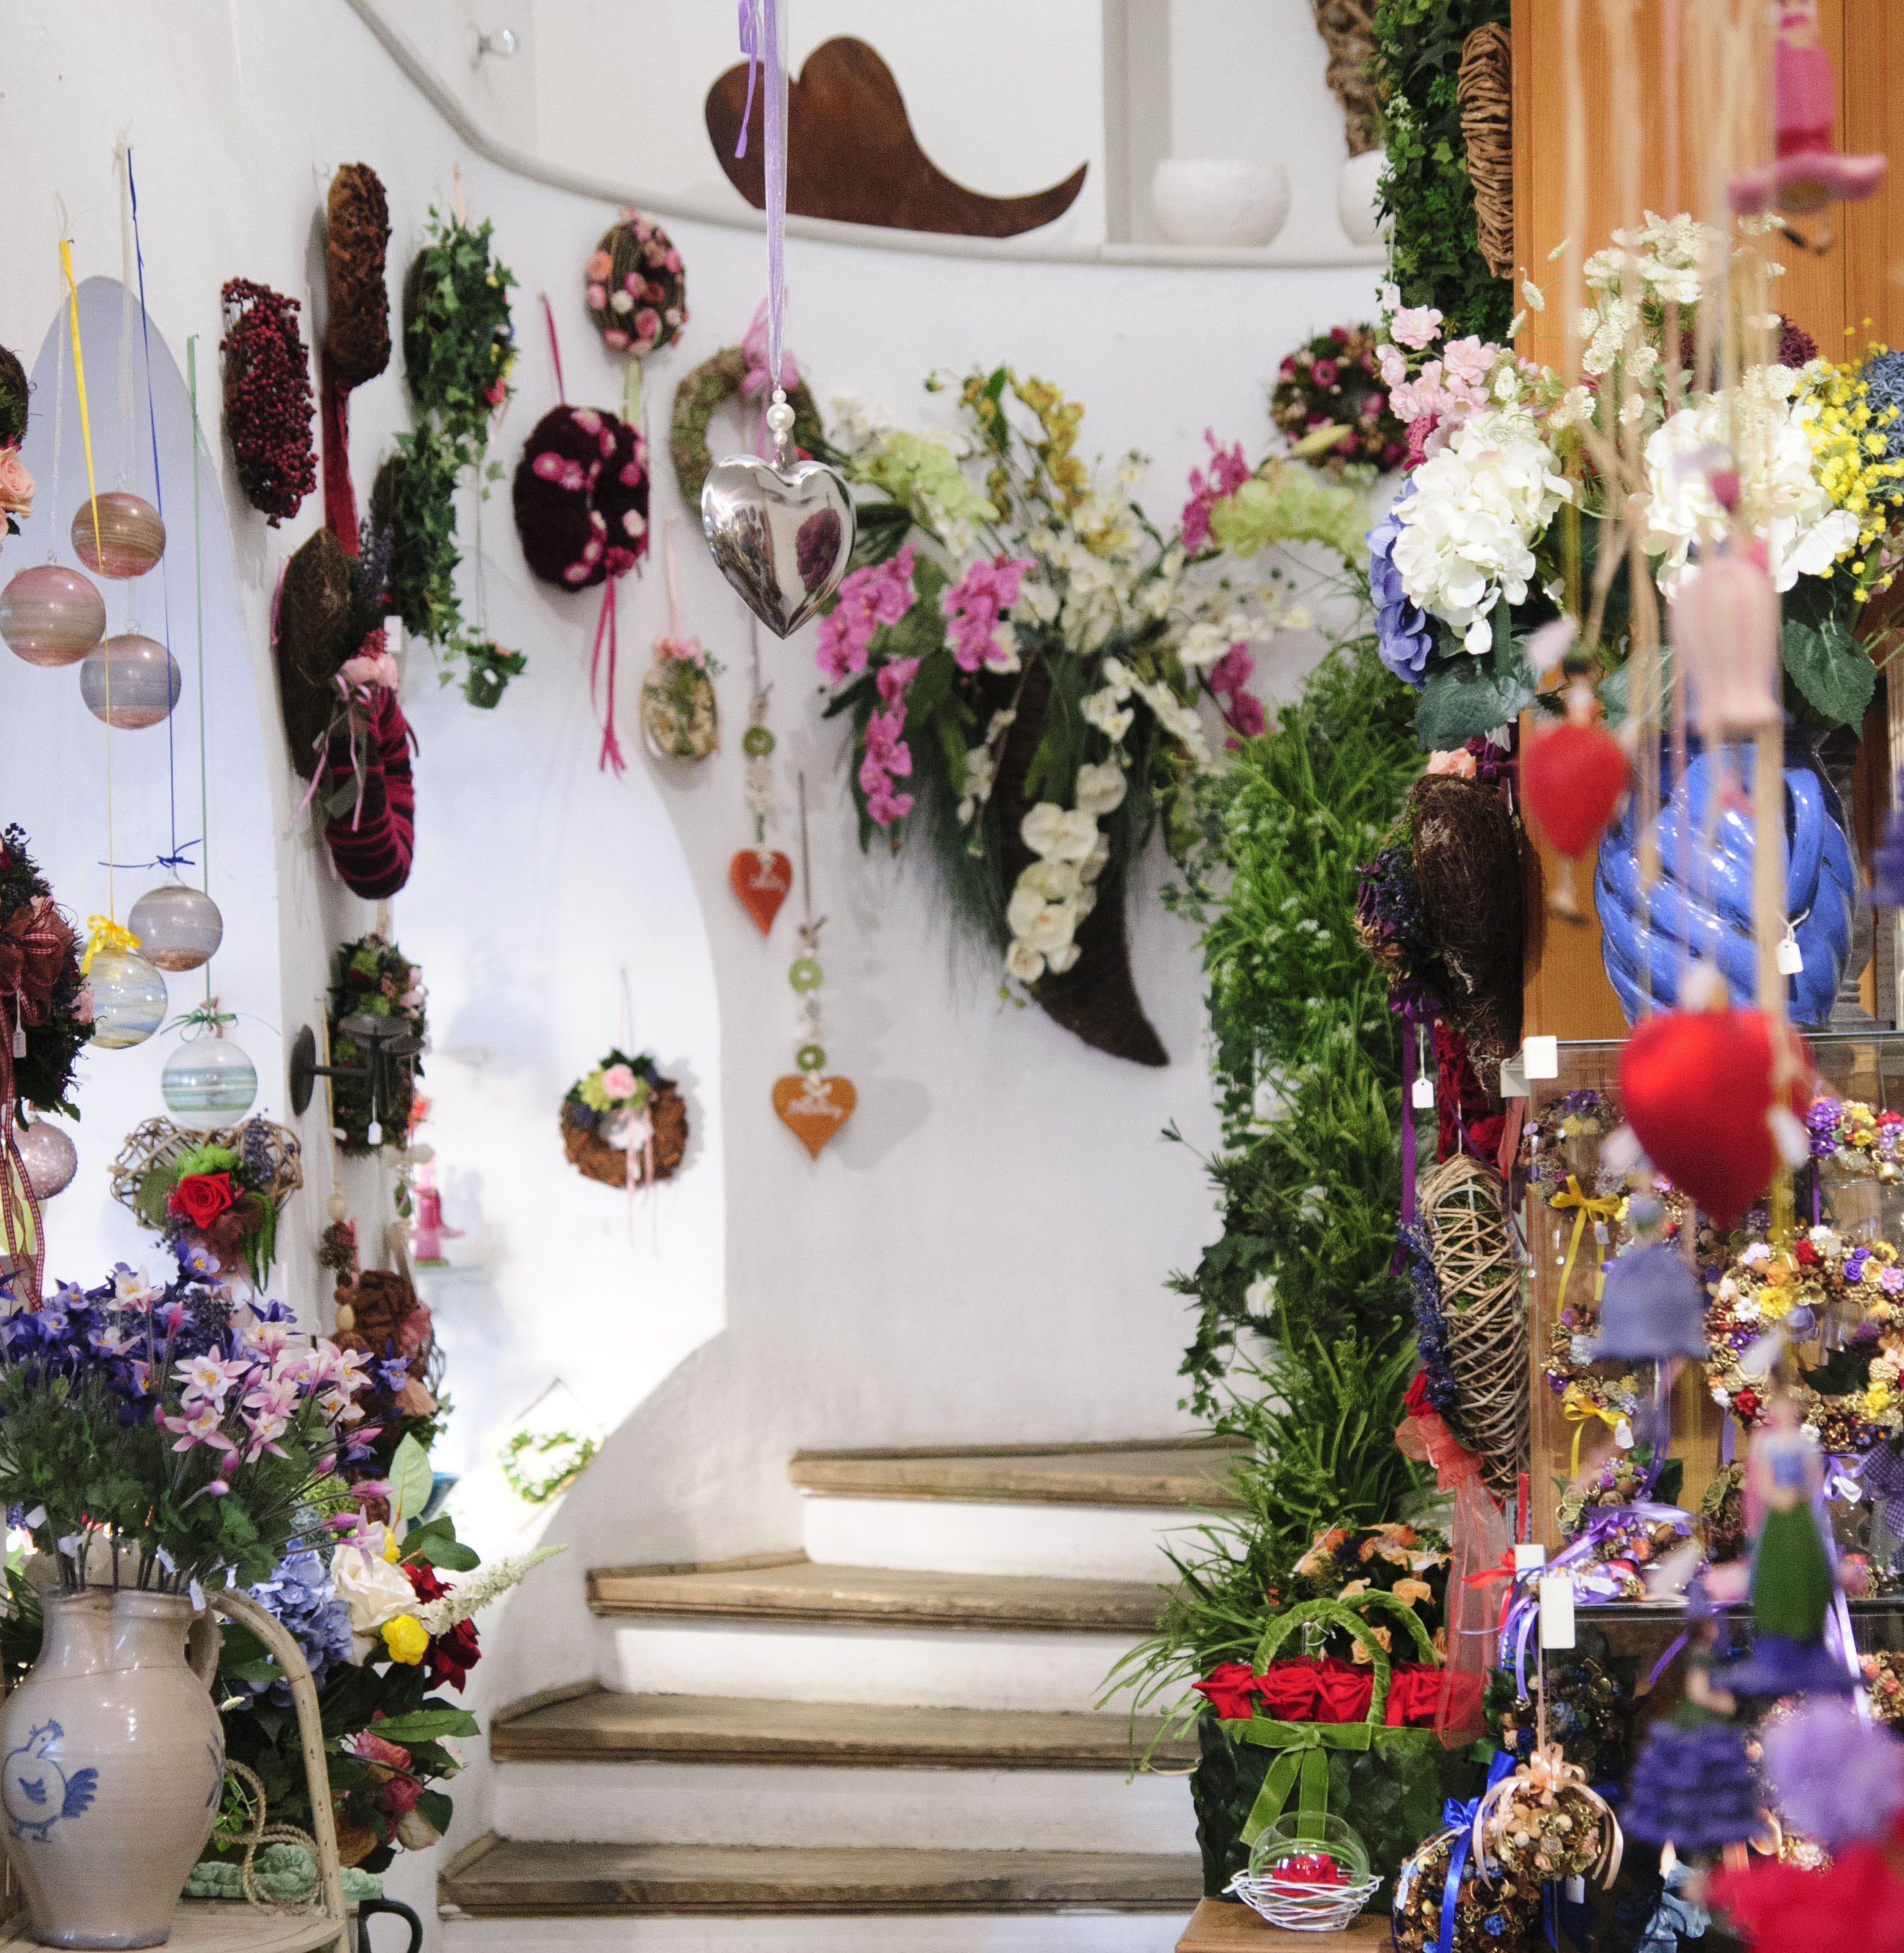
flower, nikon, flora, aisle, christmas decoration, floristry, salzburg, retail, d300, salisburgo, flower bouquet, floral design, centrepiece, flower arranging